Answer in natural language. Is black modern dresser with metallic handles behind simple wooden bench? Choose between the following options: yes or no
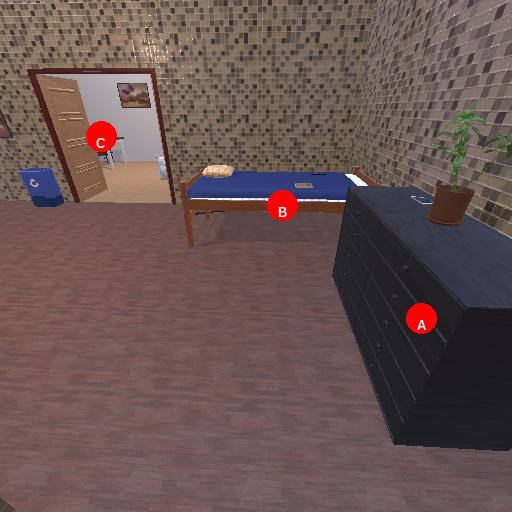
<answer>no</answer>